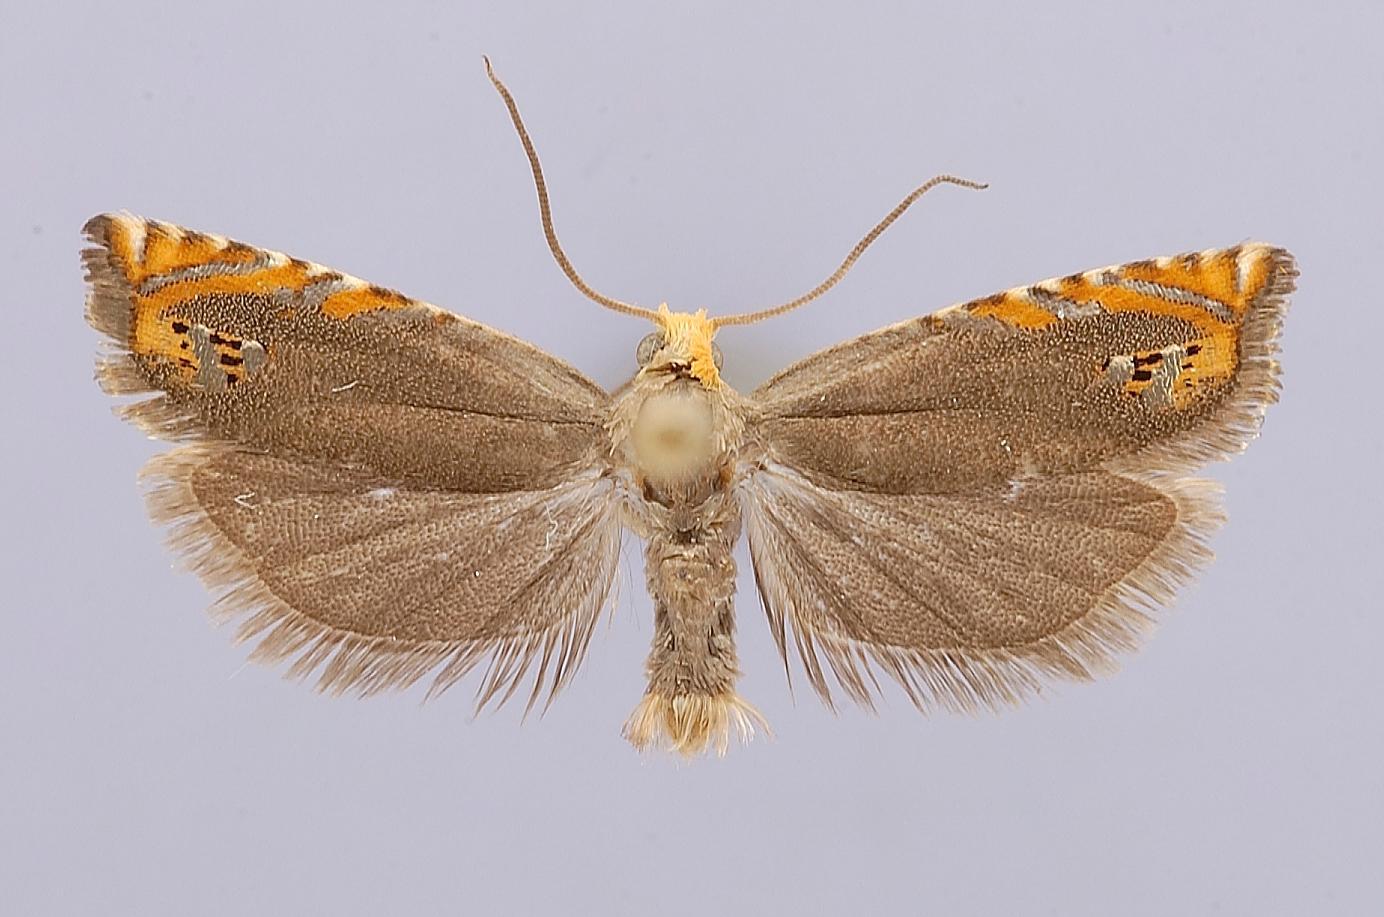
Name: Hystrichophora ellae
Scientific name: Hystrichophora ellae Gilligan
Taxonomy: Animalia, Arthropoda, Insecta, Lepidoptera, Tortricidae
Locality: Loess Hills State Forest, Monona, Iowa, United States
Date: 5 Jul 1993